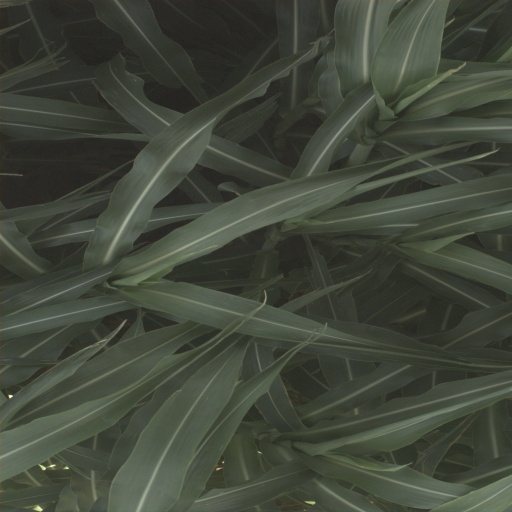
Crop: sorghum